West Newark School House

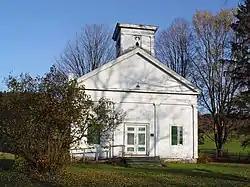

West Newark School House is a historic church and school located at Newark Valley in Tioga County, New York. It is of frame construction and designed in the Greek Revival style. It was built in 1823-1824 as a combined school and church building by members of the West Newark Congregational Church. It served this dual role until 1848 when it became used only as a school. It functioned as a school until 1931.